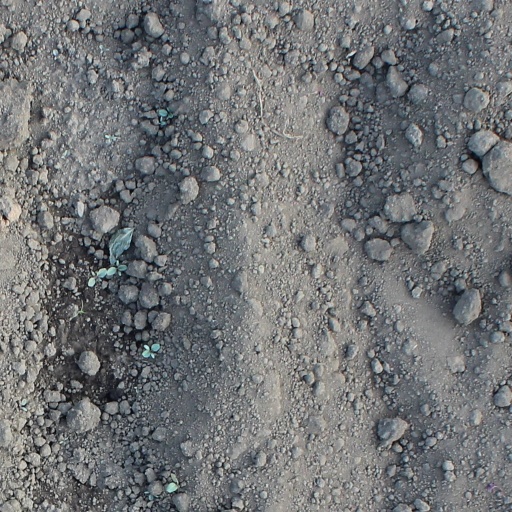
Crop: soybean